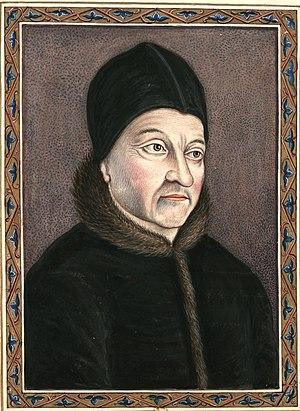
Jean d'Orléans, comte de Dunois et de Longueville. Album «
Jean d'Orléans, comte de Dunois et Mortain, dit Dunois ou « le bâtard d'Orléans », est un noble et un militaire français, compagnon d'armes de Jeanne d'Arc, né en février 1403 et mort le 24 novembre 1468 au château de Lay, près de Paris.